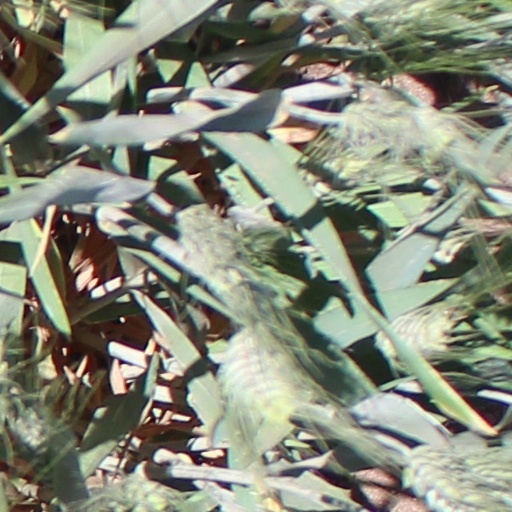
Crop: wheat